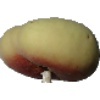
Label: Peach Flat 1